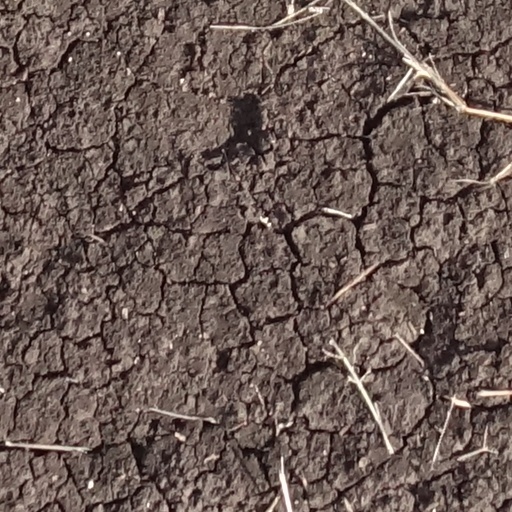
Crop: sorghum